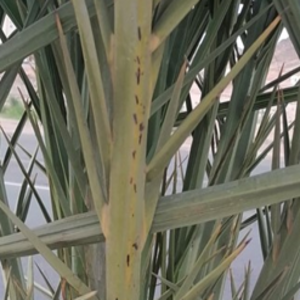
Label: Leaf Spots